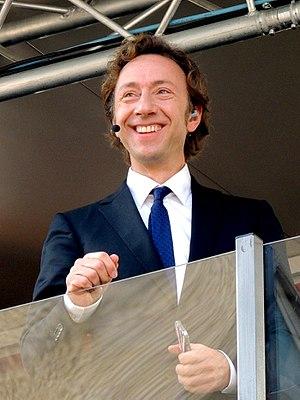
La 35ᵉ cérémonie des Victoires de la musique se déroule le 14 février 2020 à la Seine musicale de Boulogne-Billancourt et est présentée par douze animateurs du groupe France Télévisions.
Stéphane Bern, né le 14 novembre 1963 à Lyon, est un animateur de radio et de télévision, acteur et écrivain franco-luxembourgeois.
Cet article intitulé 2016 en radio en France est une synthèse de l'actualité du média radio en France pour l'année 2016. On ne retiendra en général que l'actualité des radios de caractère national ou international, afin de ne pas se perdre dans les détails des radios locales.